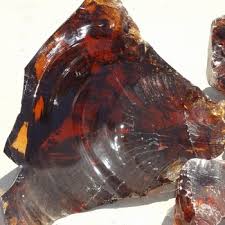
Label: glass